Quang Trung

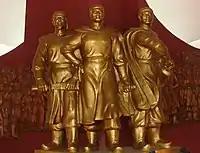
A bronze statue of Tây Sơn Brothers (Nguyễn Nhạc, Nguyễn Lữ and Nguyễn Huệ)

According to multiple sources, Nguyễn Huệ's ancestors were peasants who lived in Nghệ An. They left Nghệ An and moved to southern Vietnam after an attack by the Nguyễn lords against the Trịnh lords in Nghệ An. His ancestors' surname was Hồ, but Huệ's great-grandfather Hồ Phi Long, who was a servant of the Dinh family of Bằng Chân hamlet, Tuy Viễn district (or An Nhơn), Quy Nhơn province, married a woman from the Dinh family and had a son named Hồ Phi Tiễn, Huệ's grandfather. Hồ Phi Tiễn did not continue farming as his father, but instead traded in betel. Through his work he met and married Nguyễn Thị Đồng (阮氏仝), the only daughter of a rich betel tradesman residing in Tây Sơn village. One of their children was Huệ's father Hồ Phi Phúc (胡丕福, also known as Nguyễn Phi Phúc). Some sources say that in taking on the surname Nguyễn, the family followed the surname of Huệ's mother; other sources say that it followed the surname of Nguyễn lords of southern Vietnam.